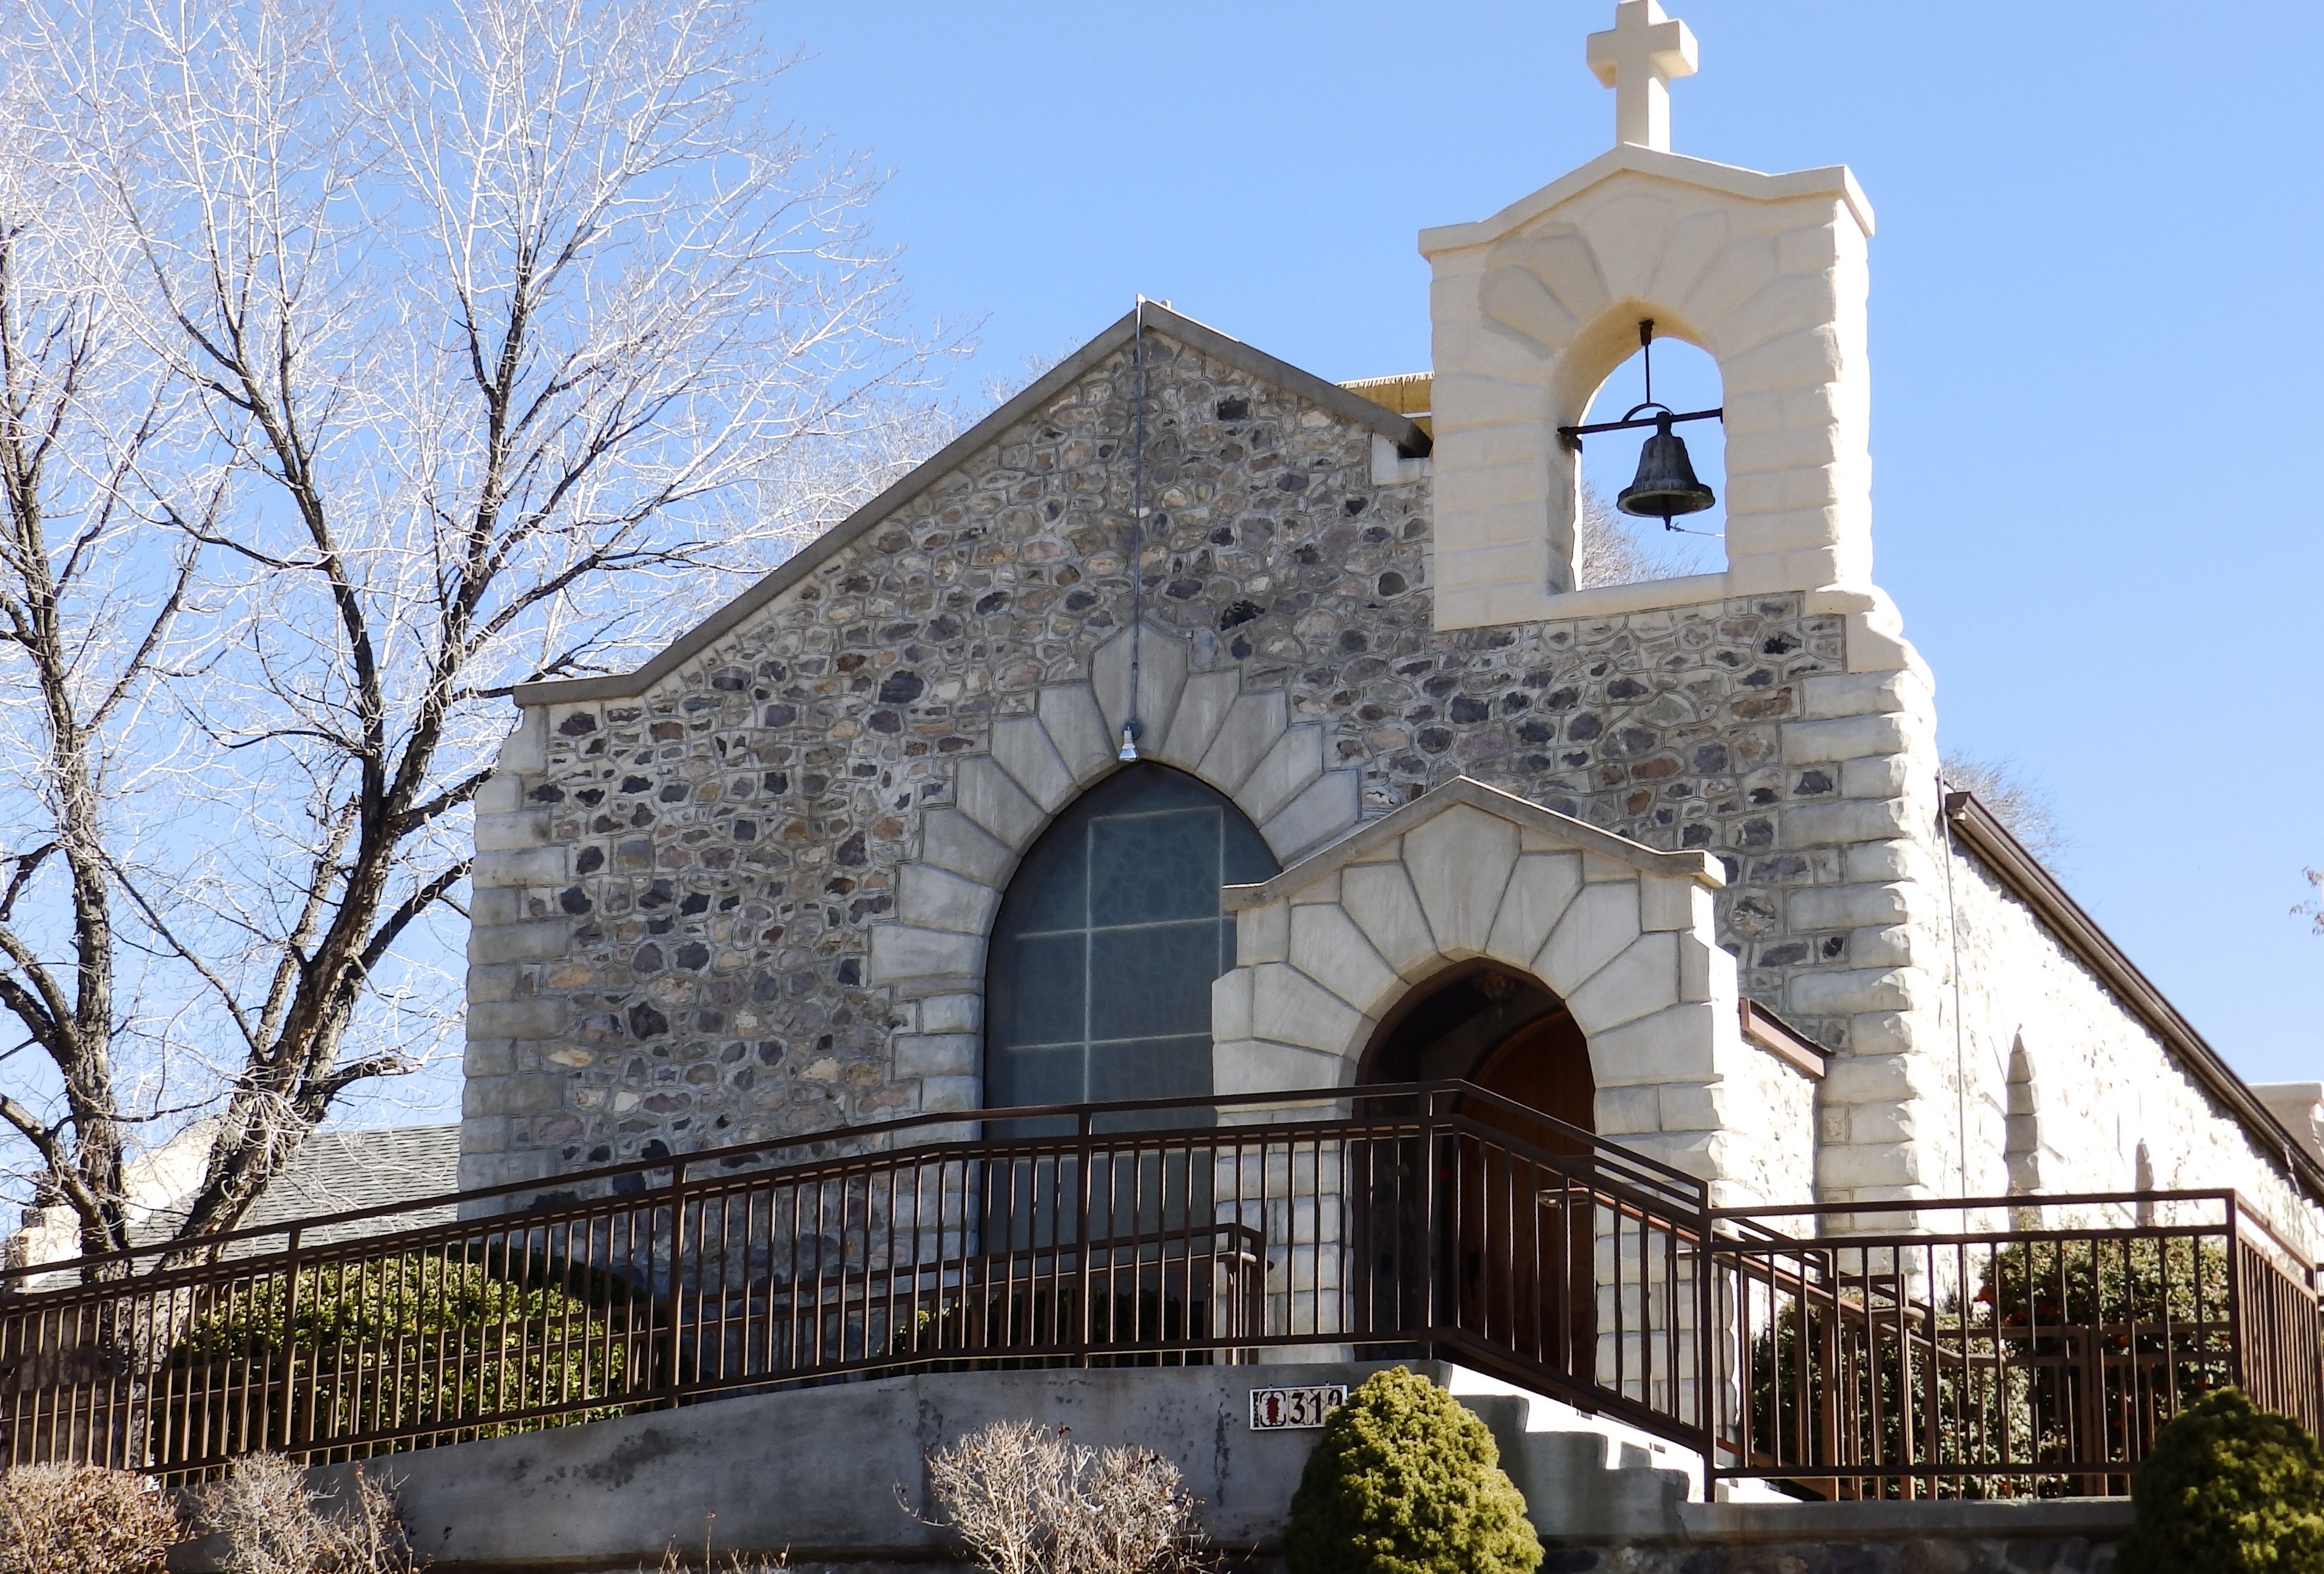
architecture, building, love, religion, romance, church, cathedral, chapel, christian, marriage, place of worship, monastery, worship, weddings, bridal, spanish missions in california